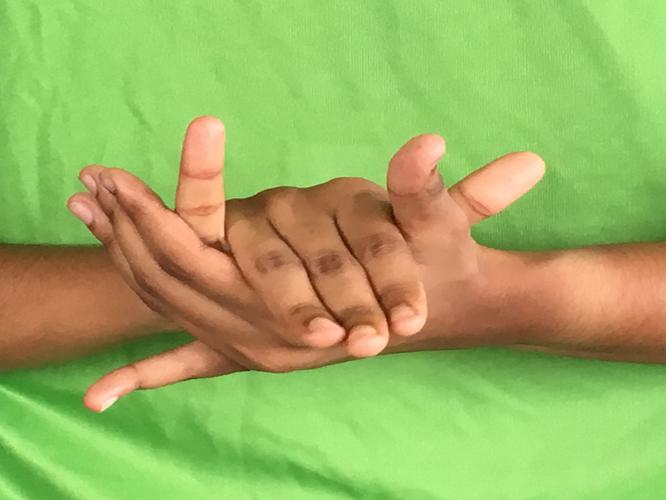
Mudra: Kurma
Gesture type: double_hand